Danish jazz

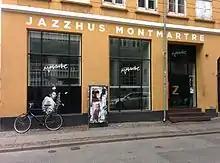
"Jazzhus Montmartre" in Copenhagen

Danish jazz dates back to 1923 when Valdemar Eiberg formed a jazz orchestra and recorded what are thought to be the first Danish jazz records in August 1924 ("I've Got a Cross-Eyed Papa" and "In Bluebird Land"). However, jazz in Denmark is typically first dated to 1925, when bandleader Sam Wooding toured in Copenhagen with an orchestra. This was the first time most Danes had heard jazz music. Some prominent early Danish jazz musicians include Erik Tuxen who formed a jazz band and was later named conductor of the Danish Radio Symphony Orchestra; Bernhard Christensen, an art music composer who incorporated jazz elements into his pieces, and Sven Møller Kristensen, who was the lyricist for many of Bernhard Christensen's pieces and who wrote a book on jazz theory in Danish.